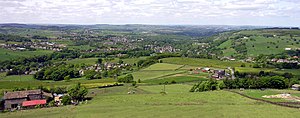
Peak District / Galleri
Peak District er et højlandsområde i det centrale og nordlige England, øst for Manchester. Det meste ligger i Derbyshire, men også indenfor Cheshire, Staffordshire samt South og West Yorkshire. Det meste af området er inkluderet i Peak District nationalpark, som var den første nationalparken i Storbritannien. Parkgrænserne blev trukket sådan at man undgik at få byer med, men Buxton er praktisk talt omringet af parken.